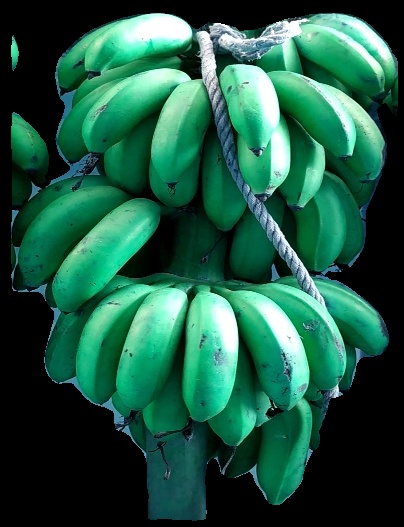
Variety: rasbale
Grade: grade2